Traditional Grimsby smoked fish

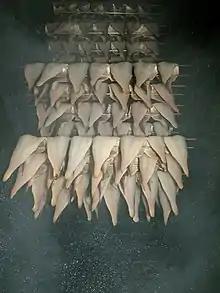

Traditional Grimsby smoked fish are regionally processed fish food products from the British fishing town of Grimsby, England. Grimsby has long been associated with the sea fishing industry, which once gave the town much of its wealth. At its peak in the 1950s, it was the largest and busiest fishing port in the world.